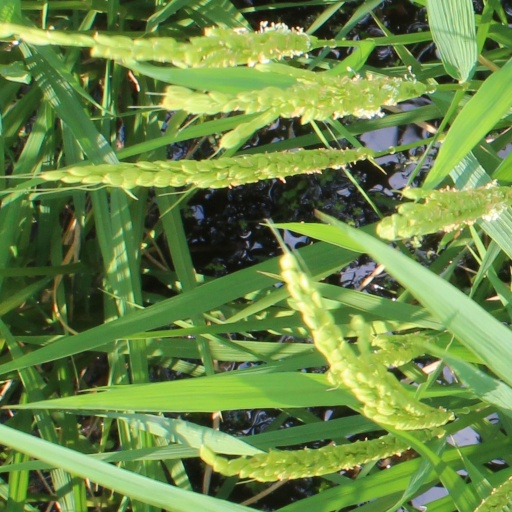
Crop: rice